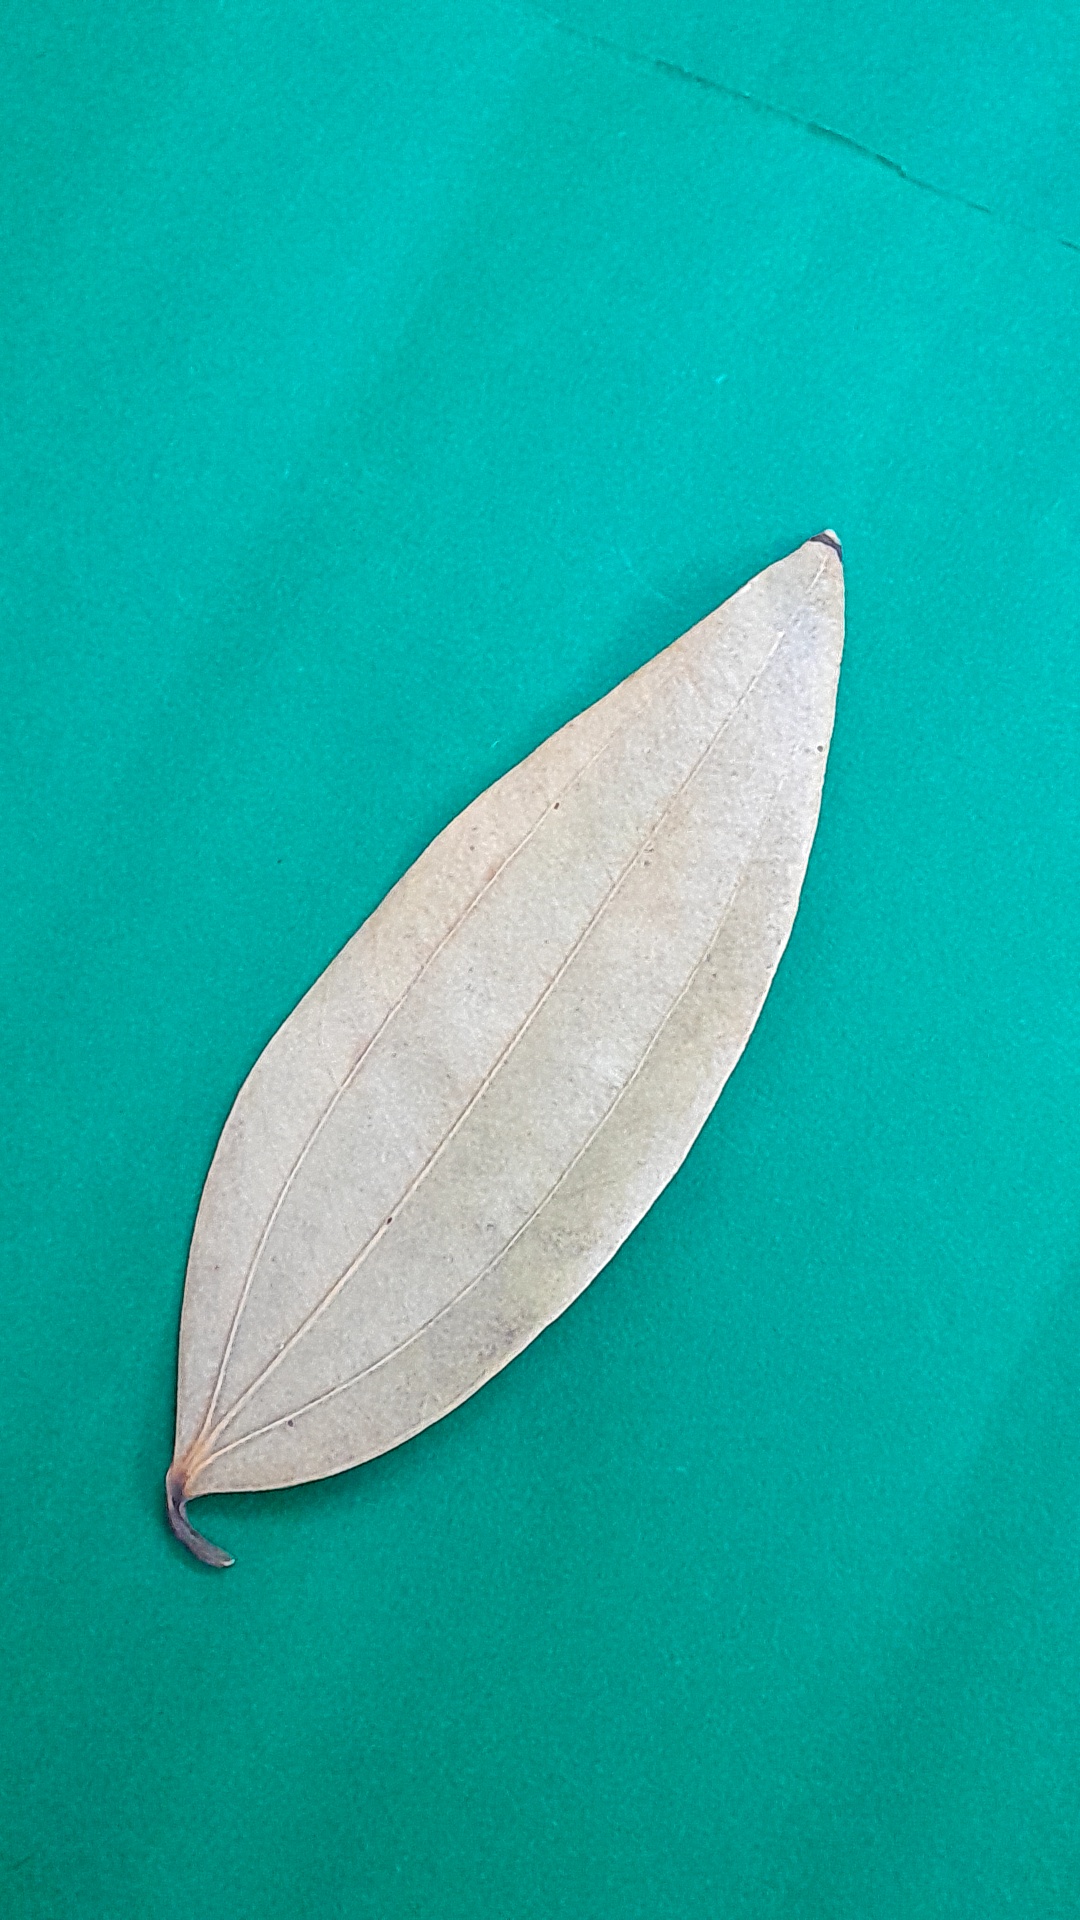
Label: Dry Leaf